Khachapuri
Also known as:
ab - Abkhazian: Ачашә
ar - Arabic: خشبوري
az - Azerbaijani: Xaçapuri
ba - Bashkir: Хачапури
be - Belarusian: Хачапуры
be-tarask - Belarusian (Taraškievica orthography): Хачапуры
bg - Bulgarian: Хачапури
ca - Catalan: Khachapuri
cs - Czech: Chačapuri
de - German: Chatschapuri
es - Spanish: Jachapuri
eu - Basque: Khatxapuri
fa - Persian: خاچاپوری
fi - Finnish: Hatšapuri
fr - French: Khatchapouri
gl - Galician: Khachapuri
he - Hebrew: חצ'פורי
hr - Croatian: Hačapuri
hy - Armenian: Խաչապուրի
hyw - Western Armenian: Խաչապուրի
id - Indonesian: Khachapuri
it - Italian: Khachapuri
ja - Japanese: ハチャプリ
jv - Javanese: Khachapuri
ka - Georgian: ხაჭაპური
kk - Kazakh: Хачапури
ko - Korean: 하차푸리
ky - Kyrgyz: Хачапури
lt - Lithuanian: Chačiapuris
lv - Latvian: Hačapuri
mk - Macedonian: Хачапури
nl - Dutch: Chatsjapoeri
pl - Polish: Chaczapuri
pt - Portuguese: Khachapuri
ro - Romanian: Haciapuri
ru - Russian: Хачапури
sh - Serbo-Croatian: Hačapuri
sk - Slovak: Chačapuri
sl - Slovenian: Hačapuri
sr - Serbian: Хачапури
sv - Swedish: Chatjapuri
ta - Tamil: கச்சாப்பூரி
th - Thai: ฆาจาปูรี
tr - Turkish: Haçapuri
uk - Ukrainian: Хачапурі
uz - Uzbek: Xachapuri
vi - Vietnamese: Khachapuri
zh - Chinese: 卡查普里
Category: pastry (savoury pie)
Cuisine: Georgian
Associated cuisines: Georgian
Area: South Caucasus
Countries: Georgia
Region: Western Asia

Bread which is leavened and allowed to rise, molded into various shapes, and then filled in the center with a mixture of cheese, eggs, and other ingredients.

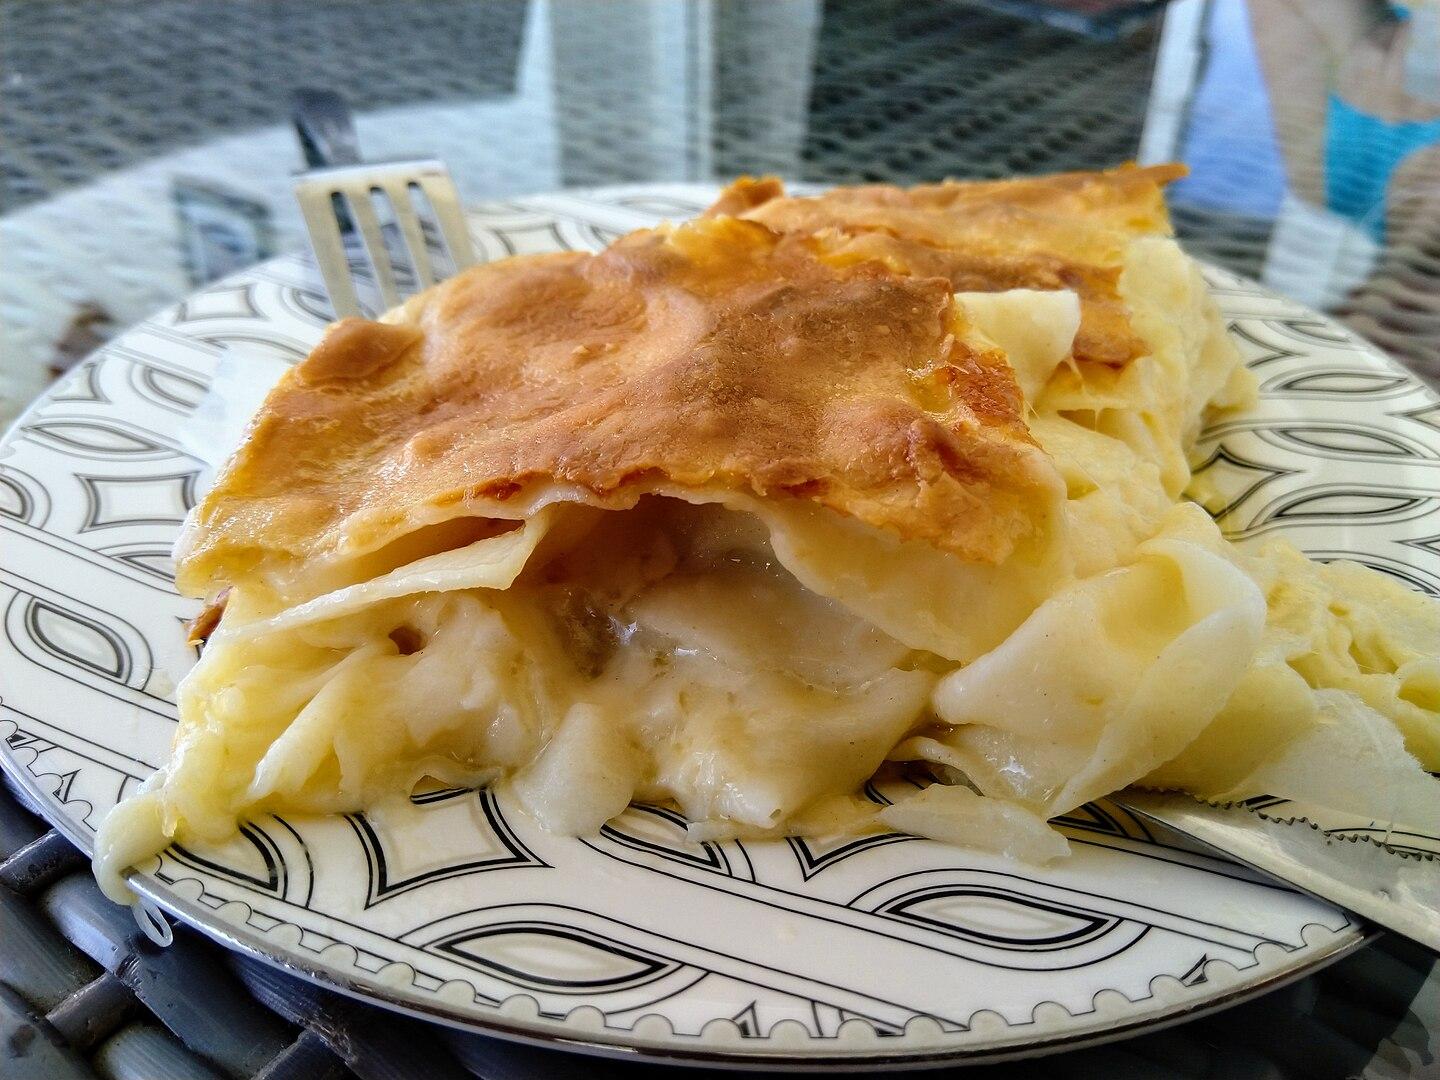
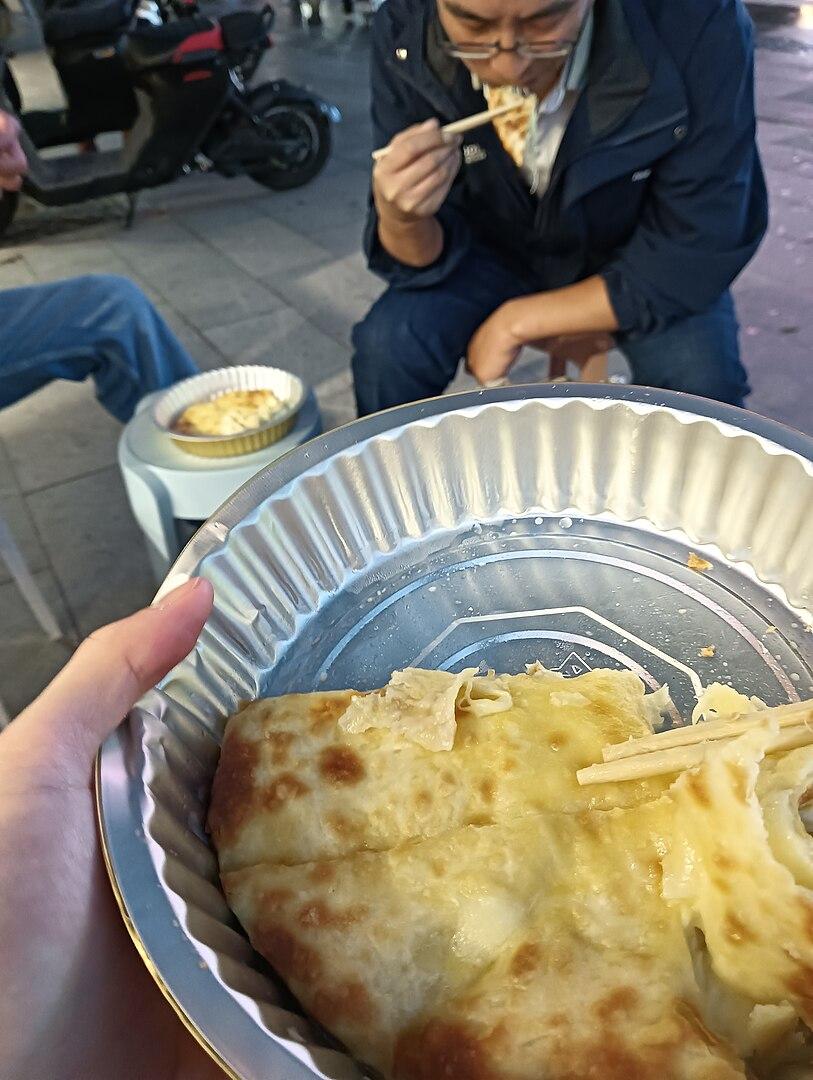